Akshi Upanishad

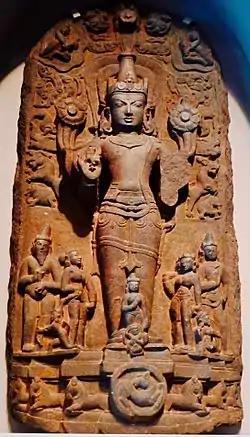
The Sun god discusses self-knowledge in this text

The Akshi Upanishad, also spelled Akshy Upanishad), is a Sanskrit text and one of the minor Upanishads of Hinduism. It is attached to the Krishna Yajurveda, and one of the 21 Samanya (general) Upanishads. The text is structured in two sections, and as a discourse from the Sun god (Surya).